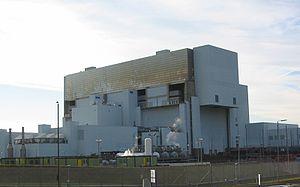
Les réacteurs avancés refroidis au gaz ou AGR sont des réacteurs nucléaires développés en Grande-Bretagne. Ils correspondent à la seconde génération des réacteurs britanniques à caloporteur gaz. Comme les UNGG français et les réacteurs Magnox britanniques auxquels ils succèdent, ces réacteurs sont à modérateur graphite et caloporteur CO₂.
La centrale nucléaire de Torness est située en Écosse à 8 km au sud-est de Dunbar dans le comté de East Lothian.